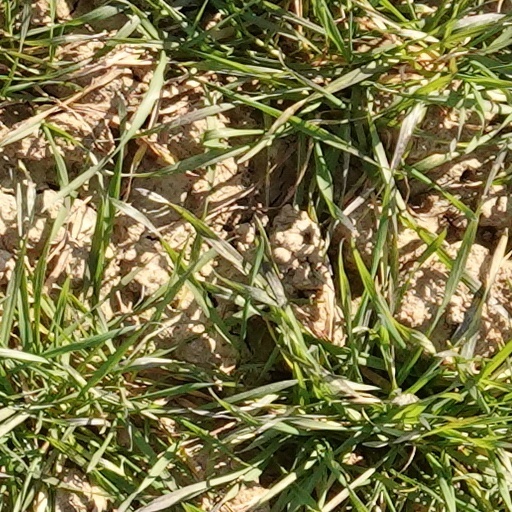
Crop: wheat